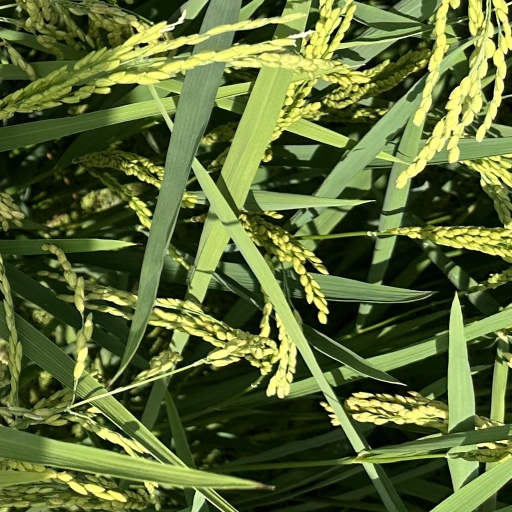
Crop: rice